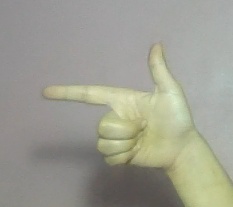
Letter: yaa